Tresillo (rhythm)

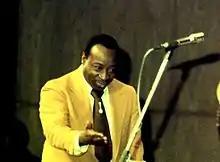
Dave Bartholomew in 1977

In a 1988 interview with Robert Palmer, Bartholomew revealed how he initially superimposed tresillo over swing rhythm.